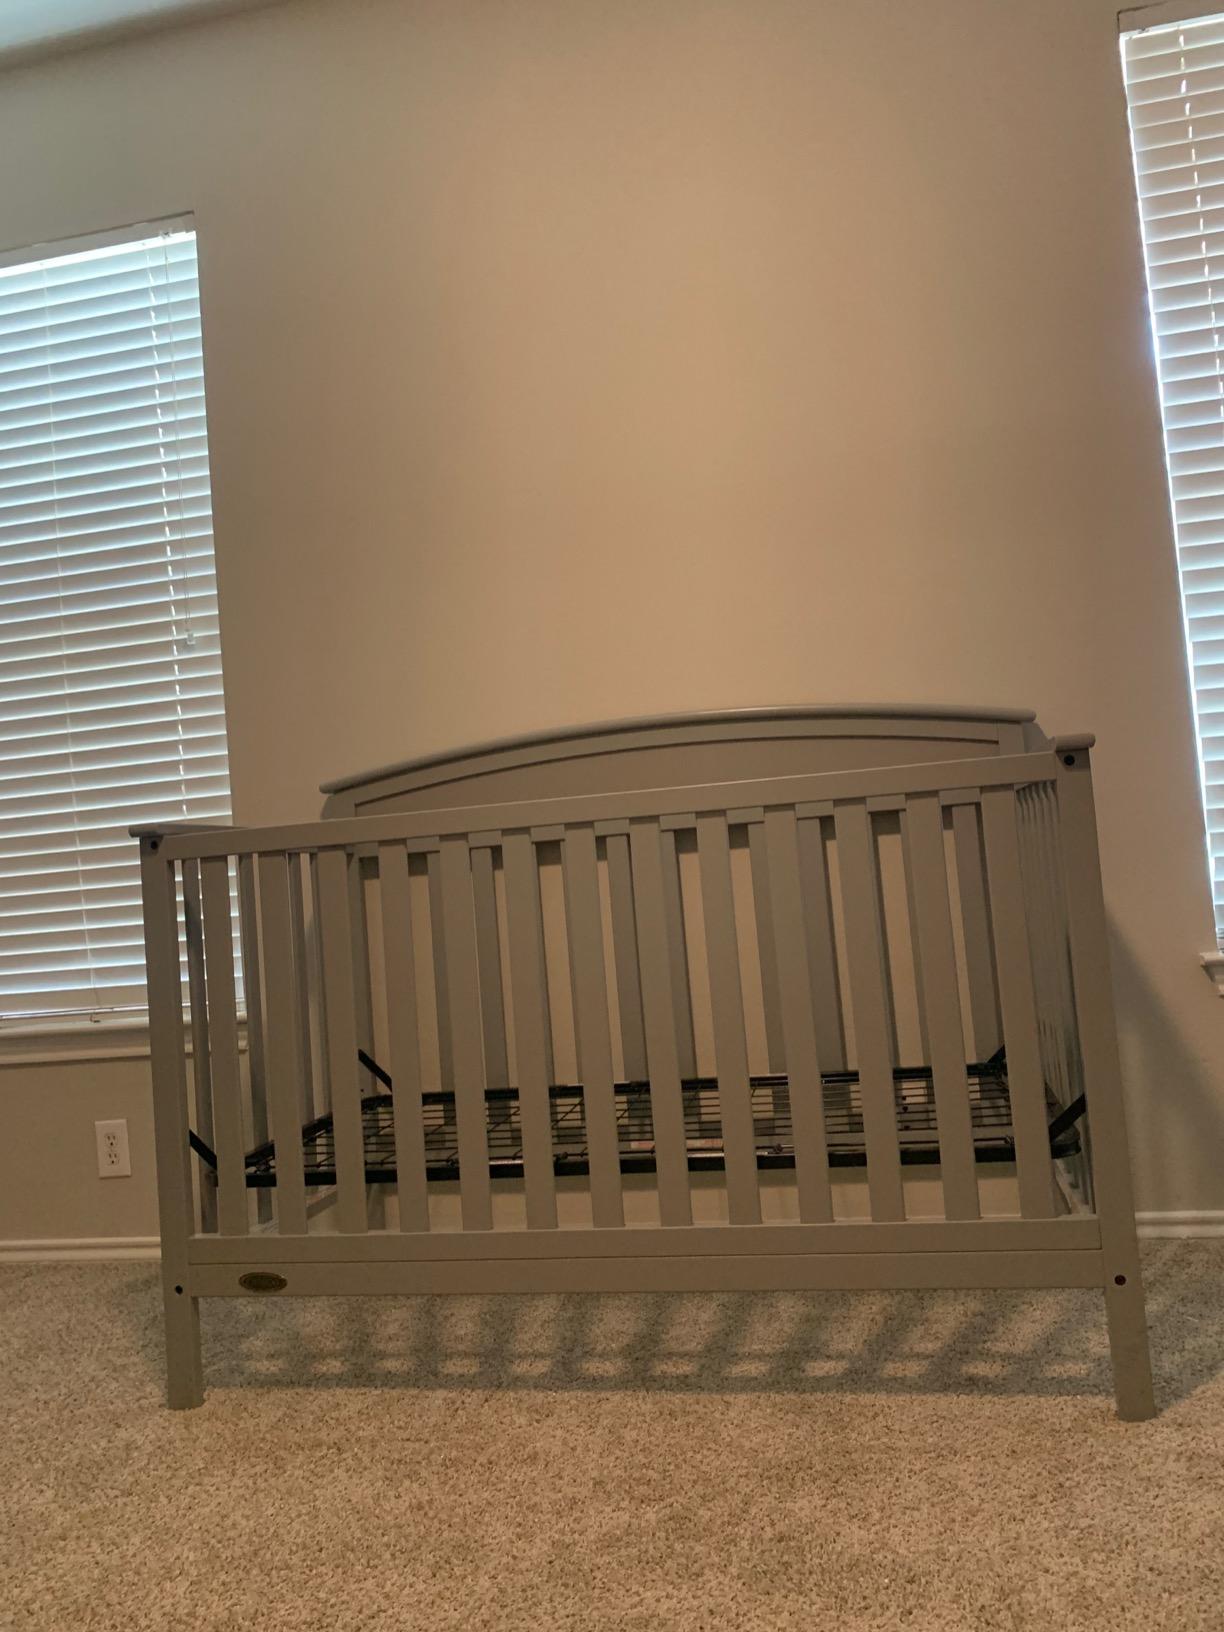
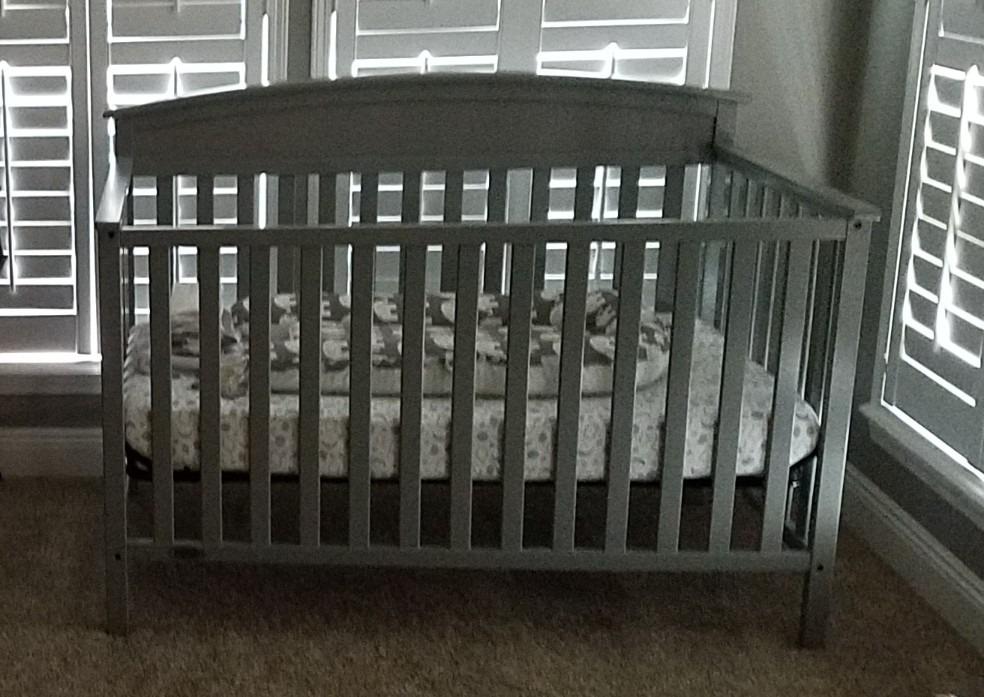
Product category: products_crib
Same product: yes